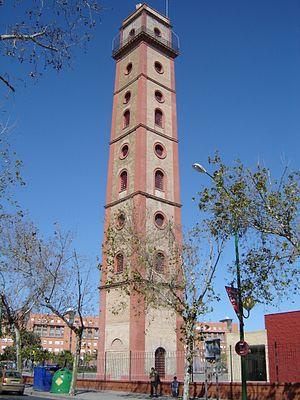
Le district de Macarena, populairement appelé La Macarena, est un des onze districts administratifs de la ville andalouse de Séville, en Espagne.